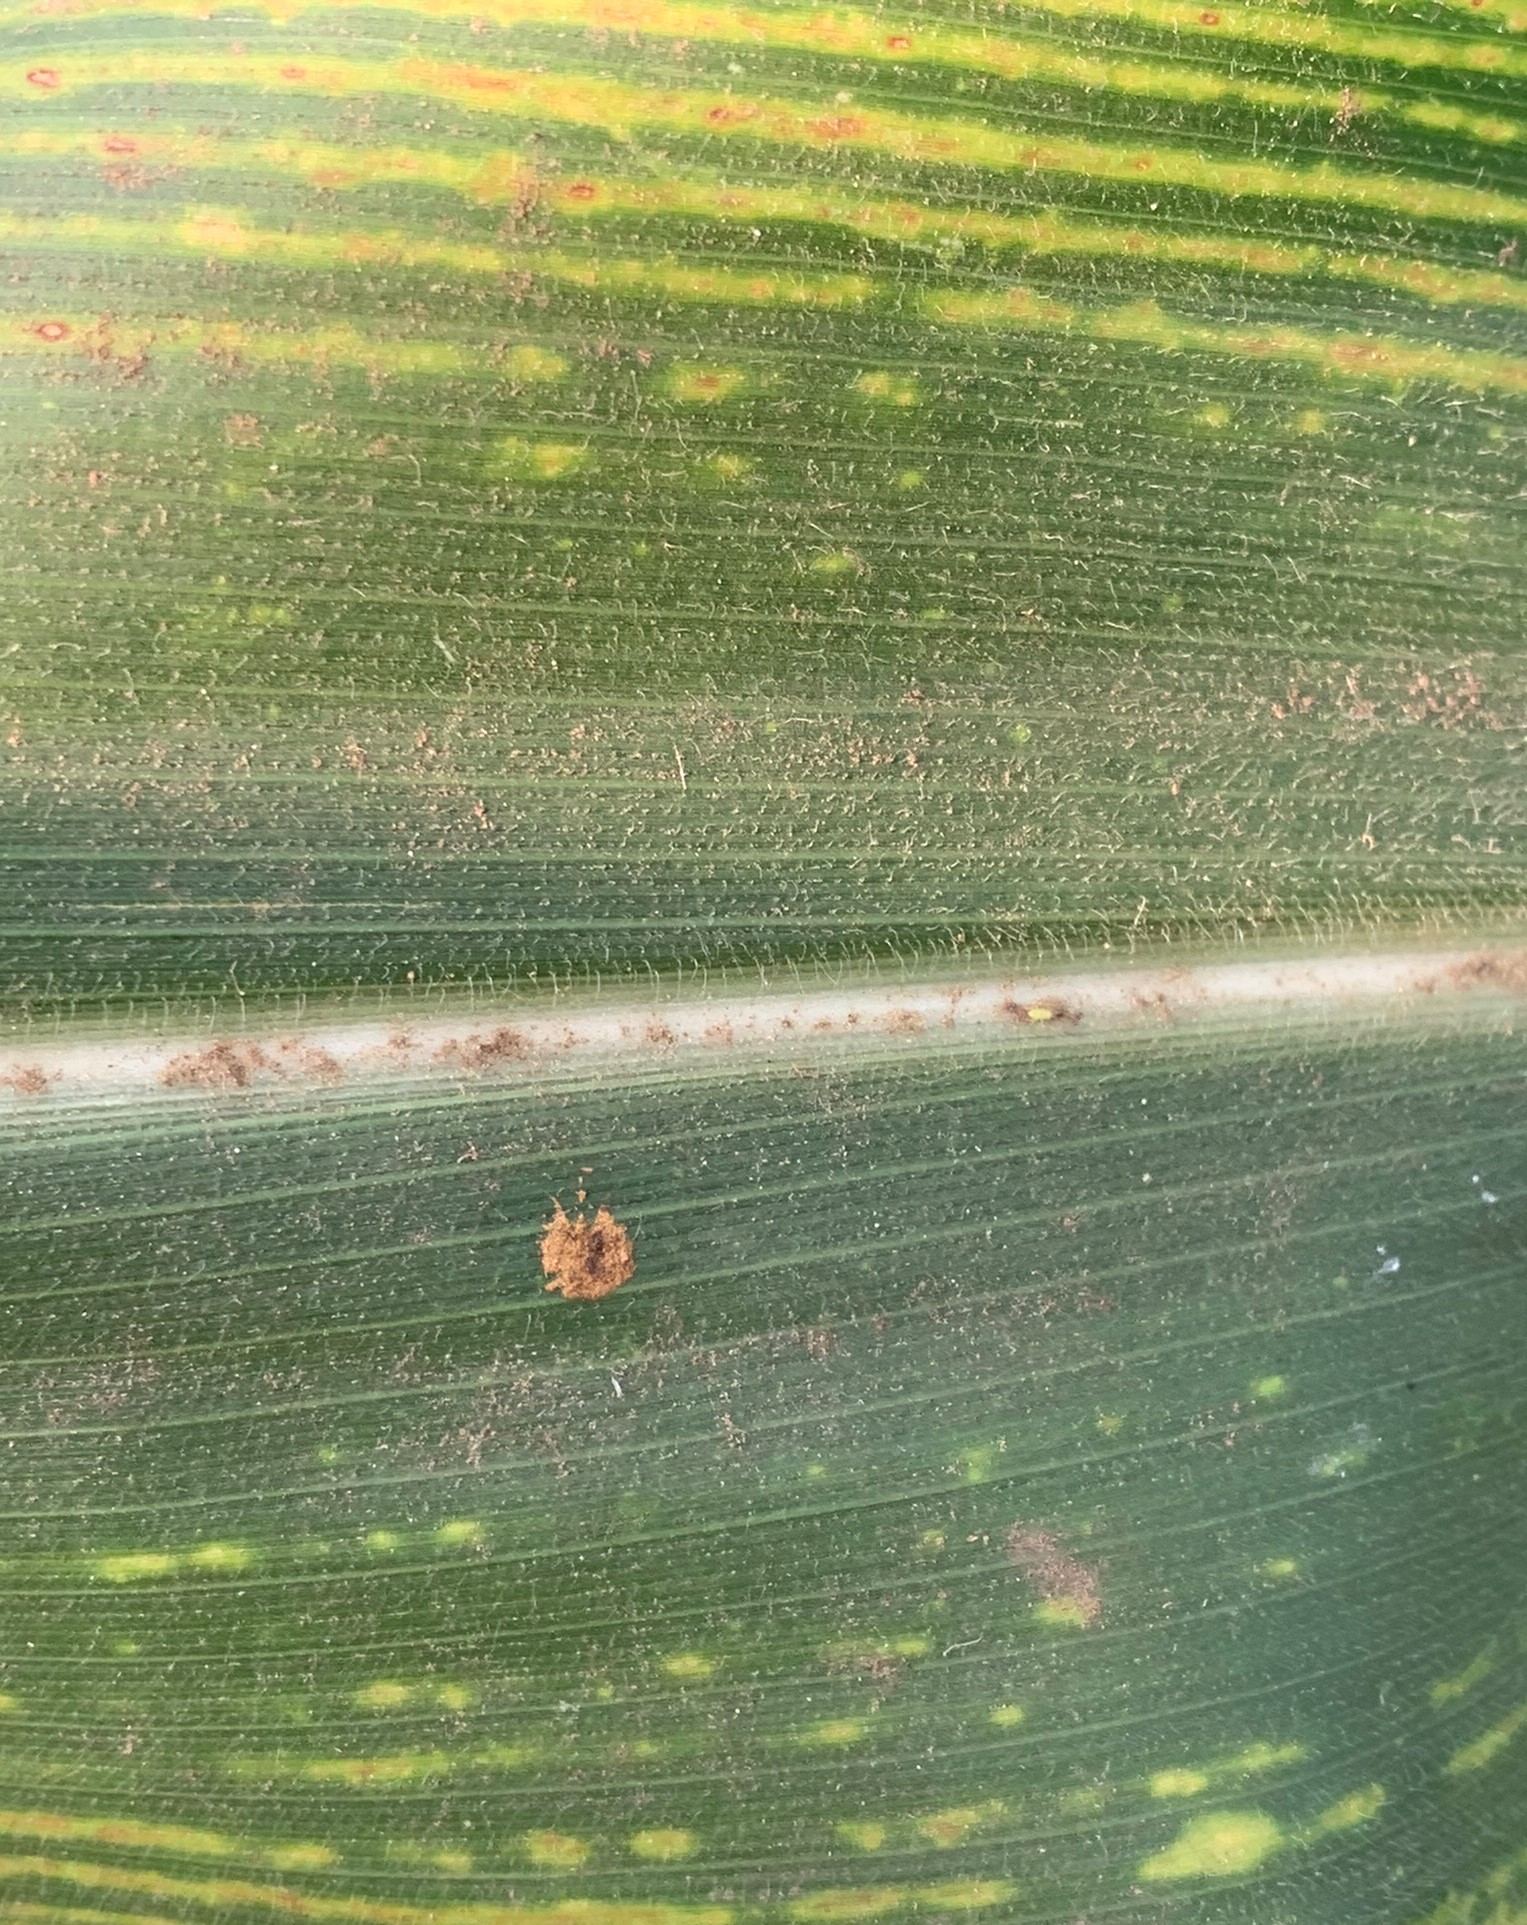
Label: MLN